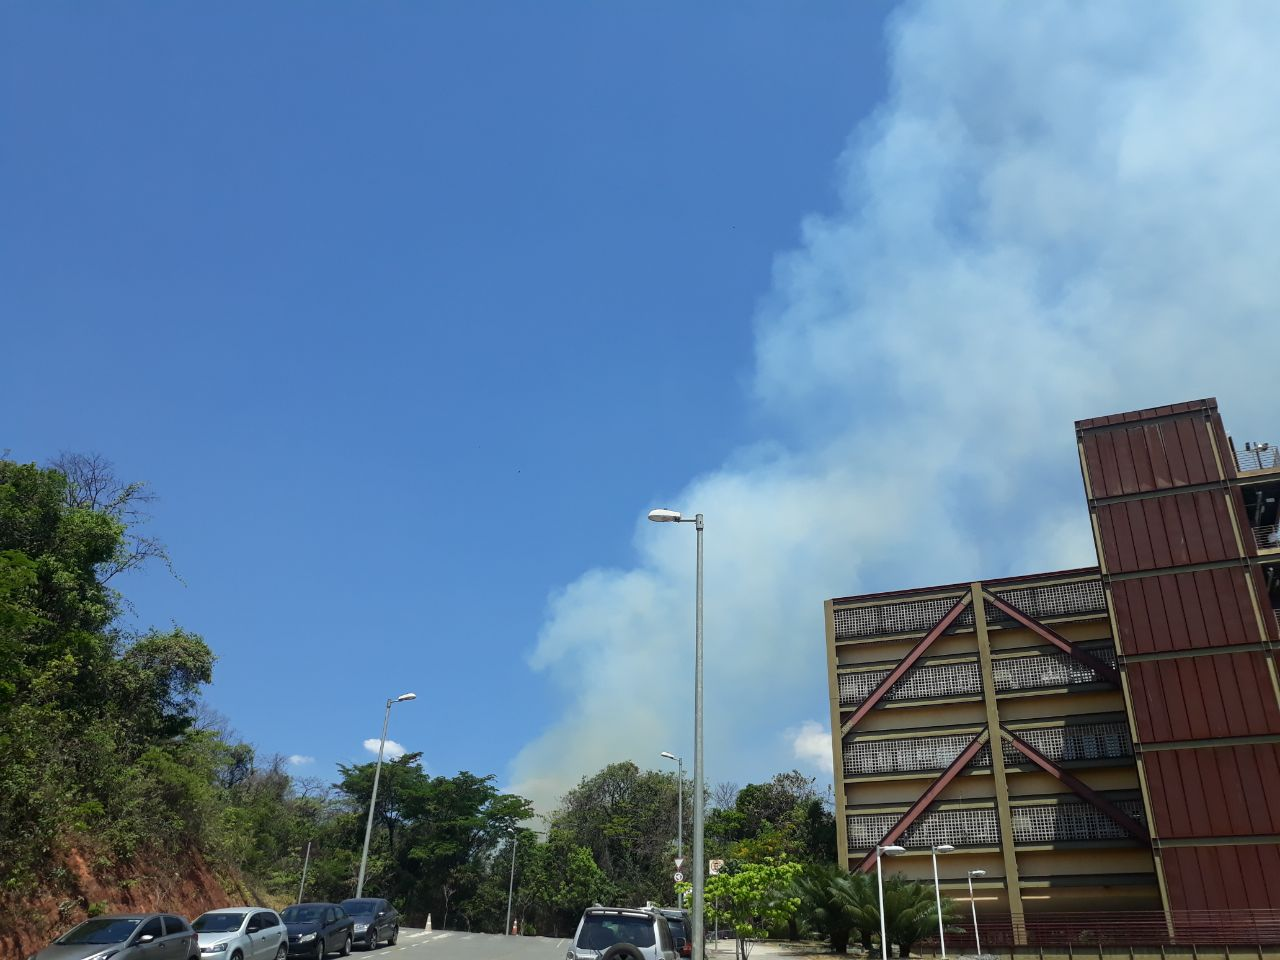
Fire: no
Smoke: yes